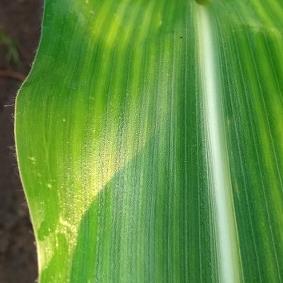
Crop: Maize
Condition: stripe-d